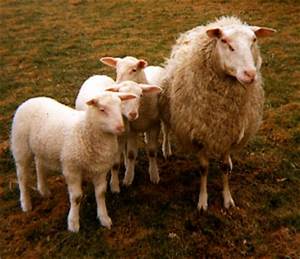
Label: sheep